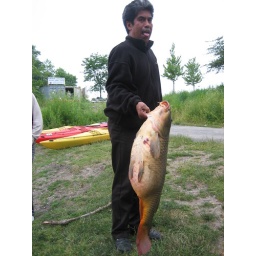
30 lb fish caught in the chicago river